Galileo affair

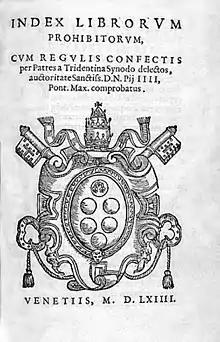
The "Index Librorum Prohibitorum", a list of books banned by the Catholic Church. Following the Inquisition's 1616 judgment, the works of Copernicus, Galileo, Kepler and others advocating heliocentrism were banned.

Cardinal Robert Bellarmine, one of the most respected Catholic theologians of the time, was called on to adjudicate the dispute between Galileo and his opponents. The question of heliocentrism had first been raised with Cardinal Bellarmine, in the case of Paolo Antonio Foscarini, a Carmelite father; Foscarini had published a book, "Lettera ... sopra l'opinione ... del Copernico", which attempted to reconcile Copernicus with the biblical passages that seemed to be in contradiction. Bellarmine at first expressed the opinion that Copernicus's book would not be banned, but would at most require some editing so as to present the theory purely as a calculating device for "saving the appearances" (i.e. preserving the observable evidence).